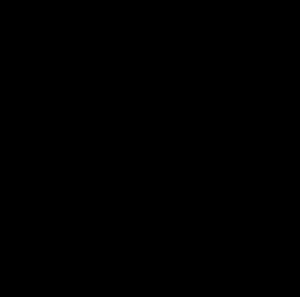
Le franc-maçonnerie s'est établie à Bruxelles au XVIIIᵉ siècle et n'a cessé depuis lors d'exister dans la capitale belge de sorte qu’il n’est pas possible de parler d’histoire bruxelloise sans évoquer le rôle et l'influence qu'elle a exercé au sein de la société.
8 janvier : Mozart compose l'air de concert Popoli di Tessaglia! KV. 316/300ᵇ pour Aloysia Weber.